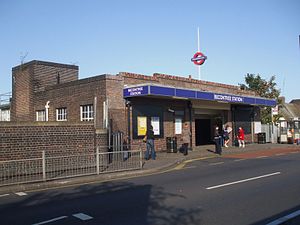
District line / Stationer / Åbne stationer
District line er en London Underground-bane, der krydser Storlondon fra øst til vest. Fra Upminster, den østlige endestation, forløber banen gennem det centrale London til Earl's Court, før den deler sig i tre vestlige afgreninger, til Ealing Broadway, Wimbledon og Richmond. Der er en kort gren, der går fra Earl's Court til Kensington. En gren forløber også fra Earl's Court mod nord til Edgware Road via Paddington. Banen er farvet grøn på netværkskortet, og den betjener 60 stationer på 64 km, og med broer over Themsen på Wimbledon- og Richmond-grenene, er det den eneste London Underground-bane, der krydser floden på denne måde. Sporet og stationer mellem Barking og Aldgate East deles med Hammersmith & City line, og mellem Tower Hill og Gloucester Road, samt Edgware Road-grenen deles med Circle line. Nogle af stationerne deles med Piccadilly line. Modsat Londons dybtliggende tube-baner er jernbanetunnellerne beliggende lige under overfladen og er af en størrelse svarende til de britiske fjernbaner.